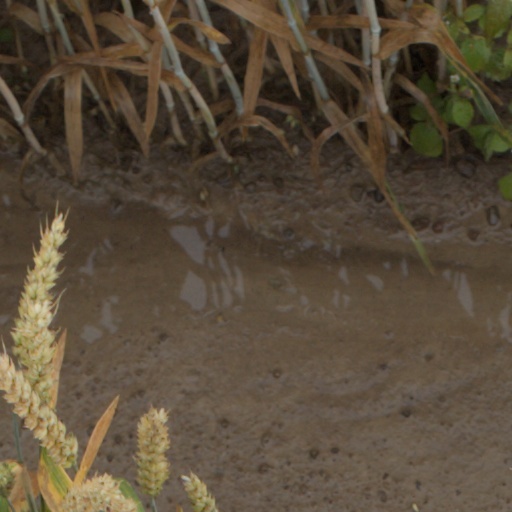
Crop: wheat